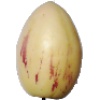
Label: pepino